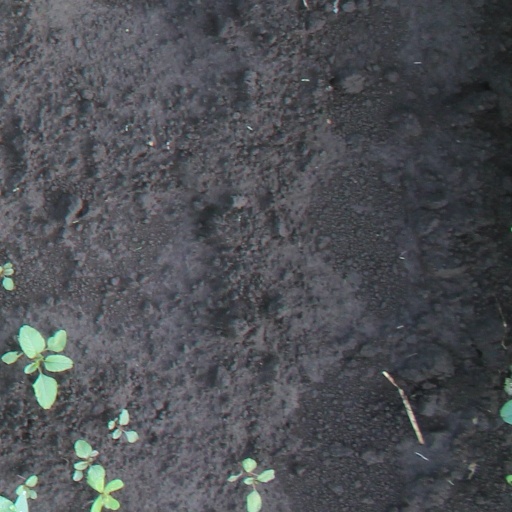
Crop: soybean